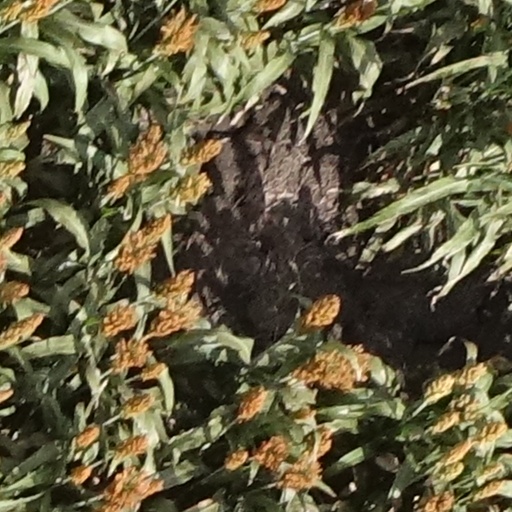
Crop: sorghum